Museum

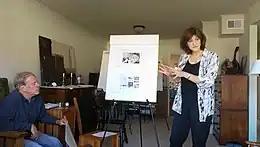
Exhibit planning

The Capitoline Museums (Musei Capitolini), located on the Capitoline Hill in Rome, Italy, are widely considered to be the world's oldest public museum. Their origins can be traced back to 1471 when Pope Sixtus IV donated a collection of important ancient bronze sculptures to the people of Rome. This initial donation, which included iconic pieces such as the Capitoline Wolf, marked the beginning of what would become a vast repository of Roman art and artifacts. The museums were officially opened to the public in 1734 under Pope Clement XII, establishing them as the first institution where art could be enjoyed by ordinary people rather than just the owners.